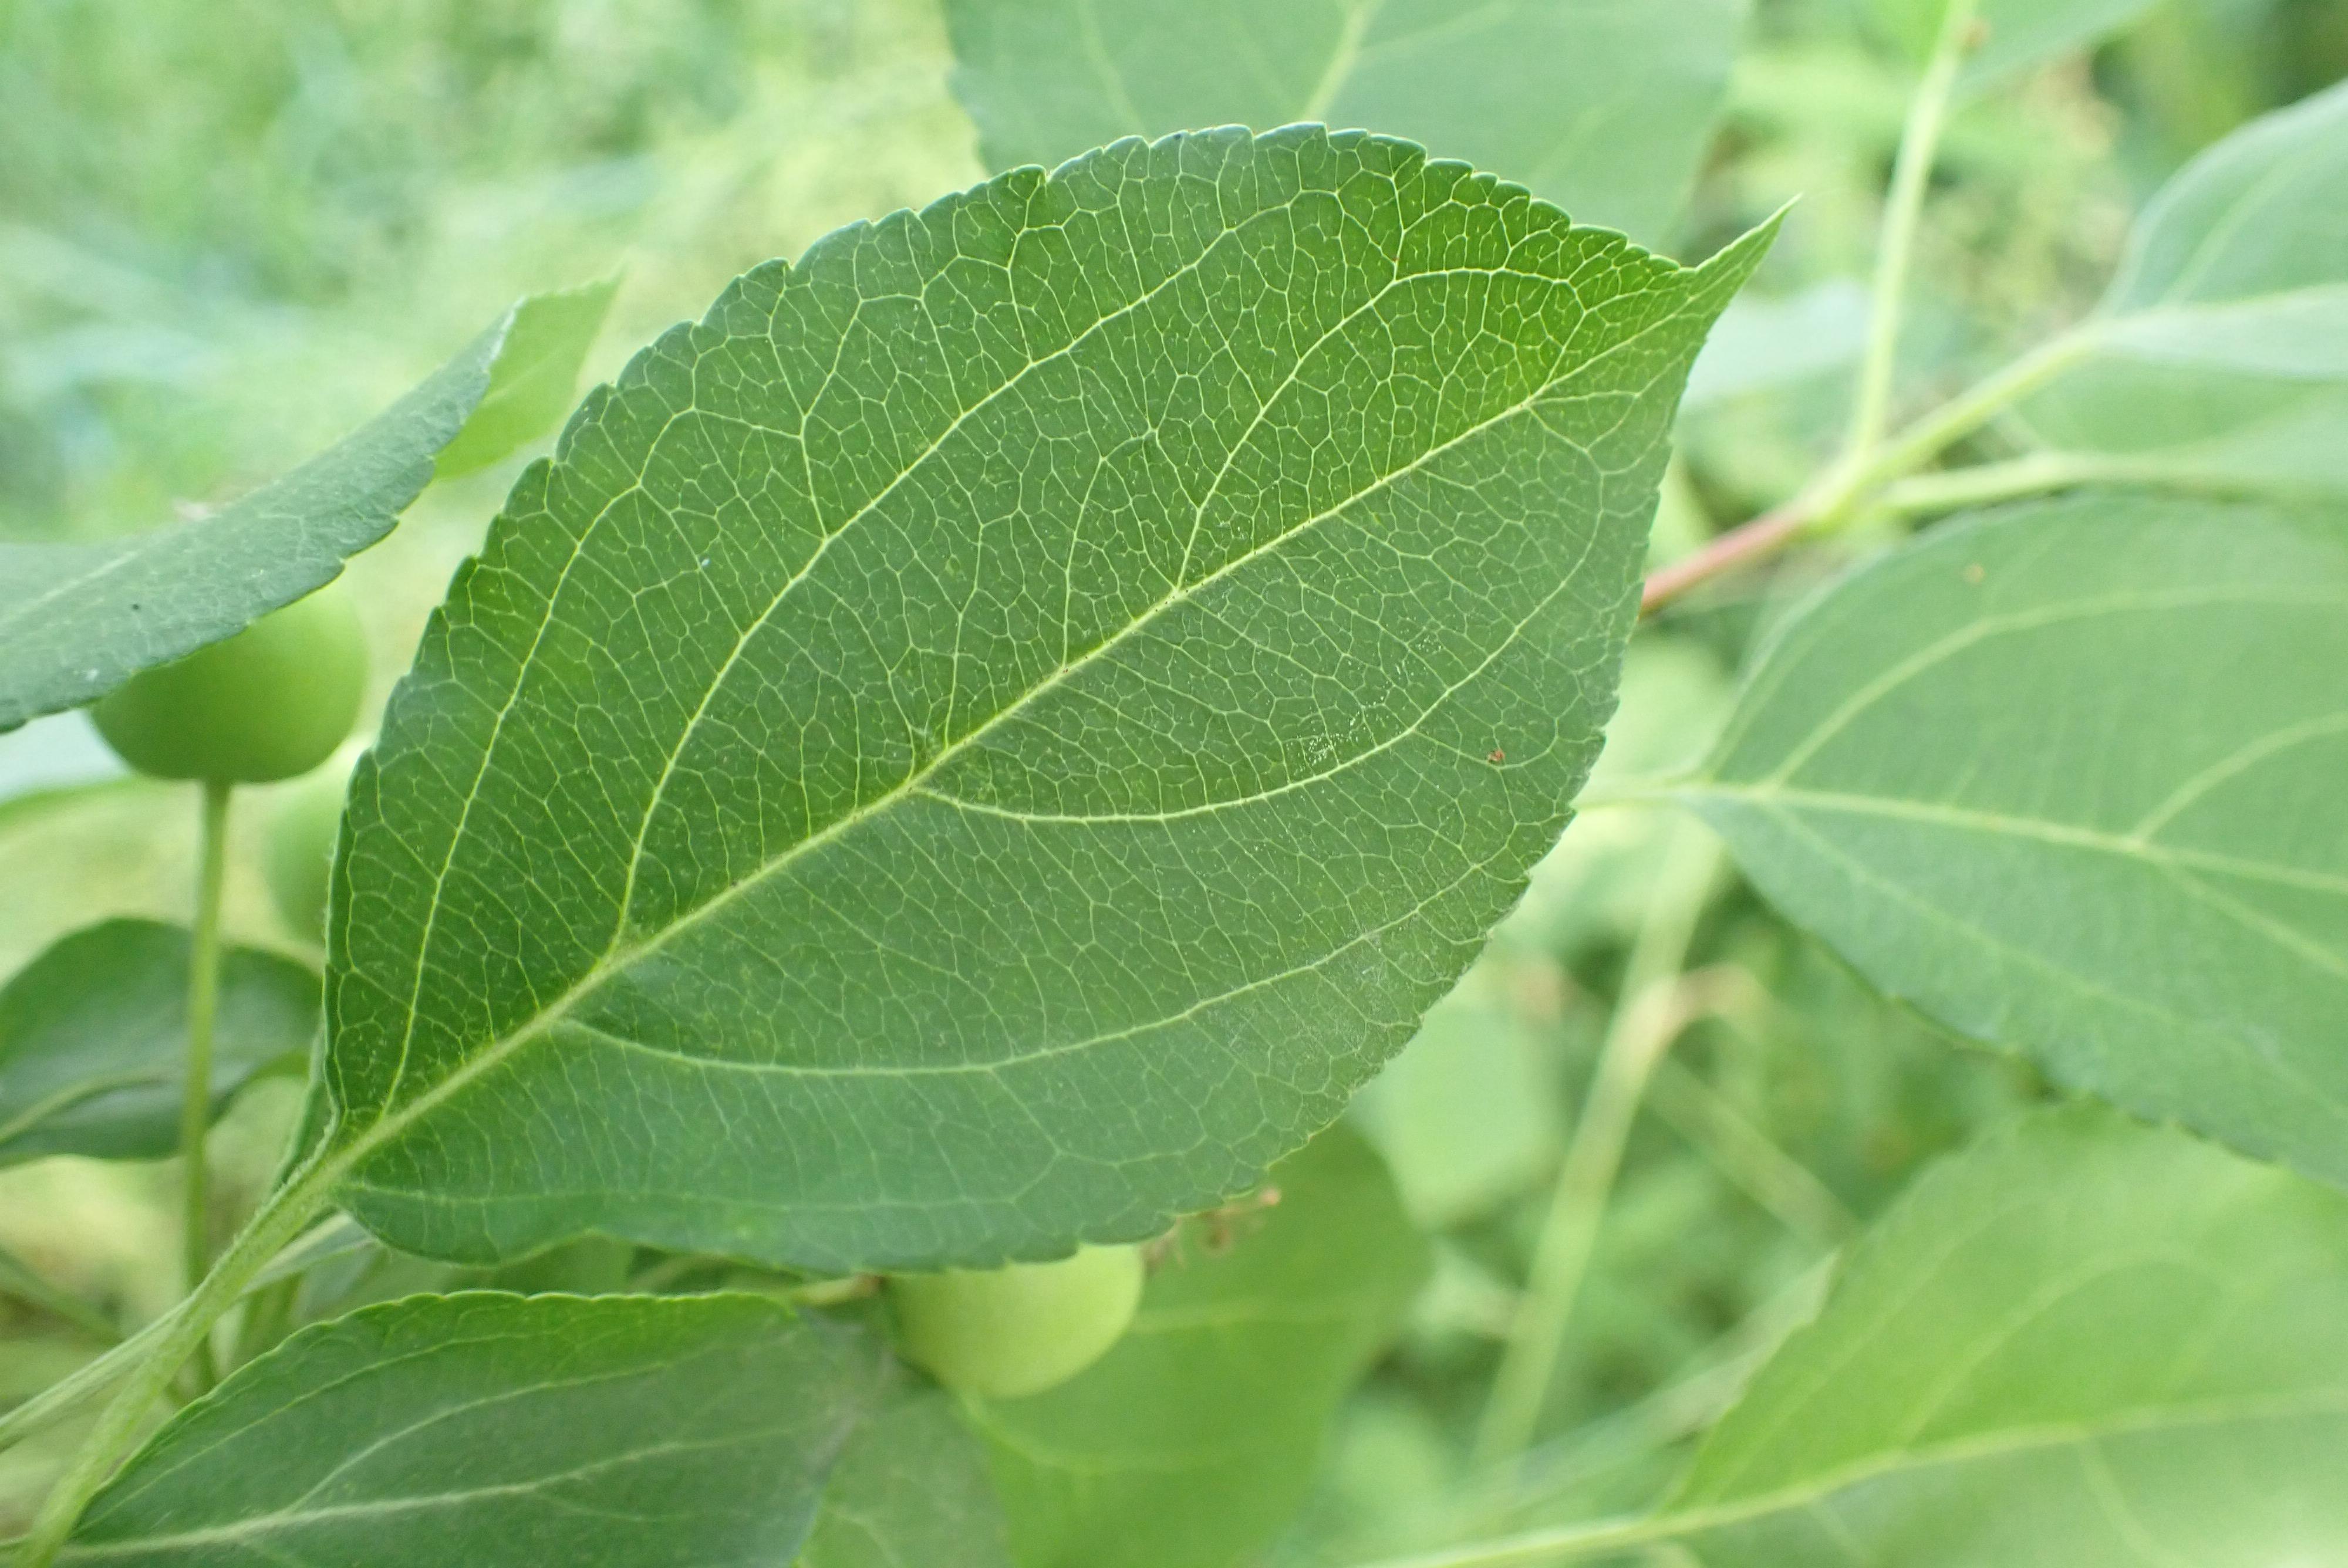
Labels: healthy